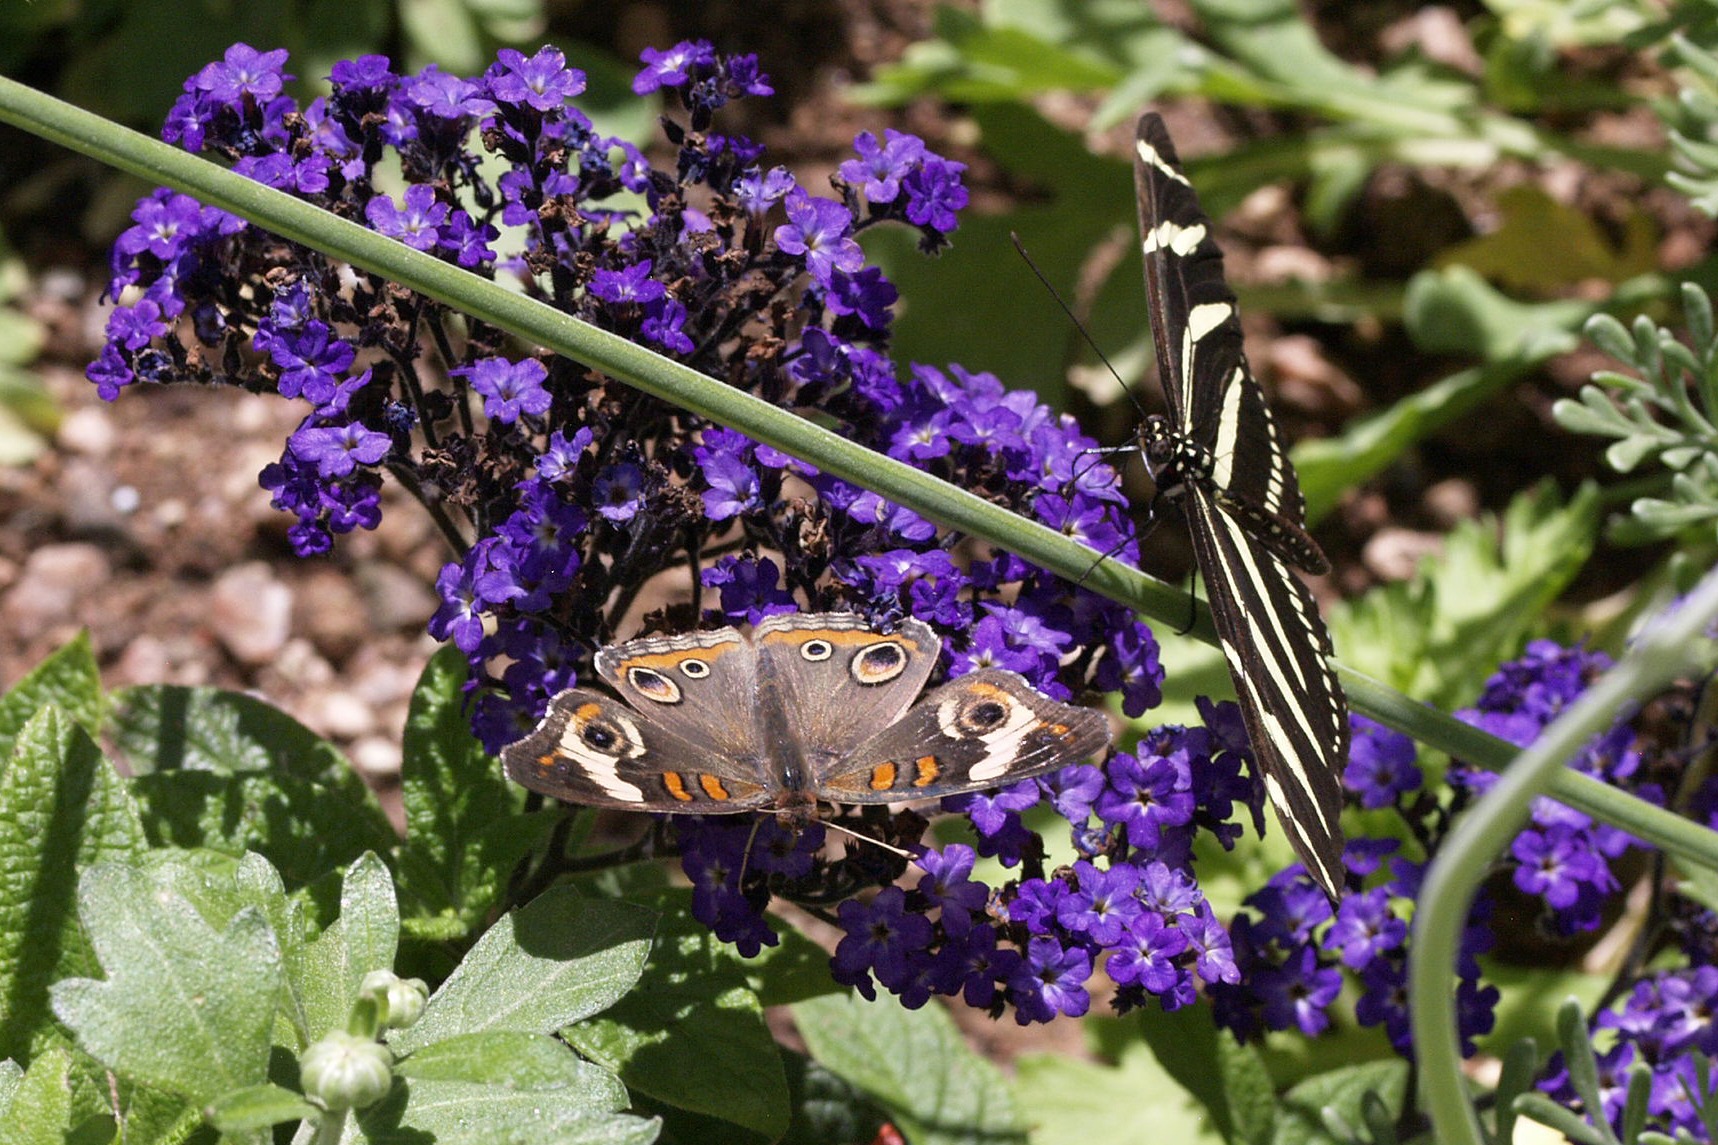
nature, blossom, plant, flower, cute, floral, wildlife, pattern, collection, insect, macro, sitting, small, botany, butterfly, pollinate, set, colorful, flora, season, lavender, fauna, invertebrate, wildflower, design, wings, insects, butterflies, species, fragile, perched, moths, flowering plant, land plant, moths and butterflies, english lavender